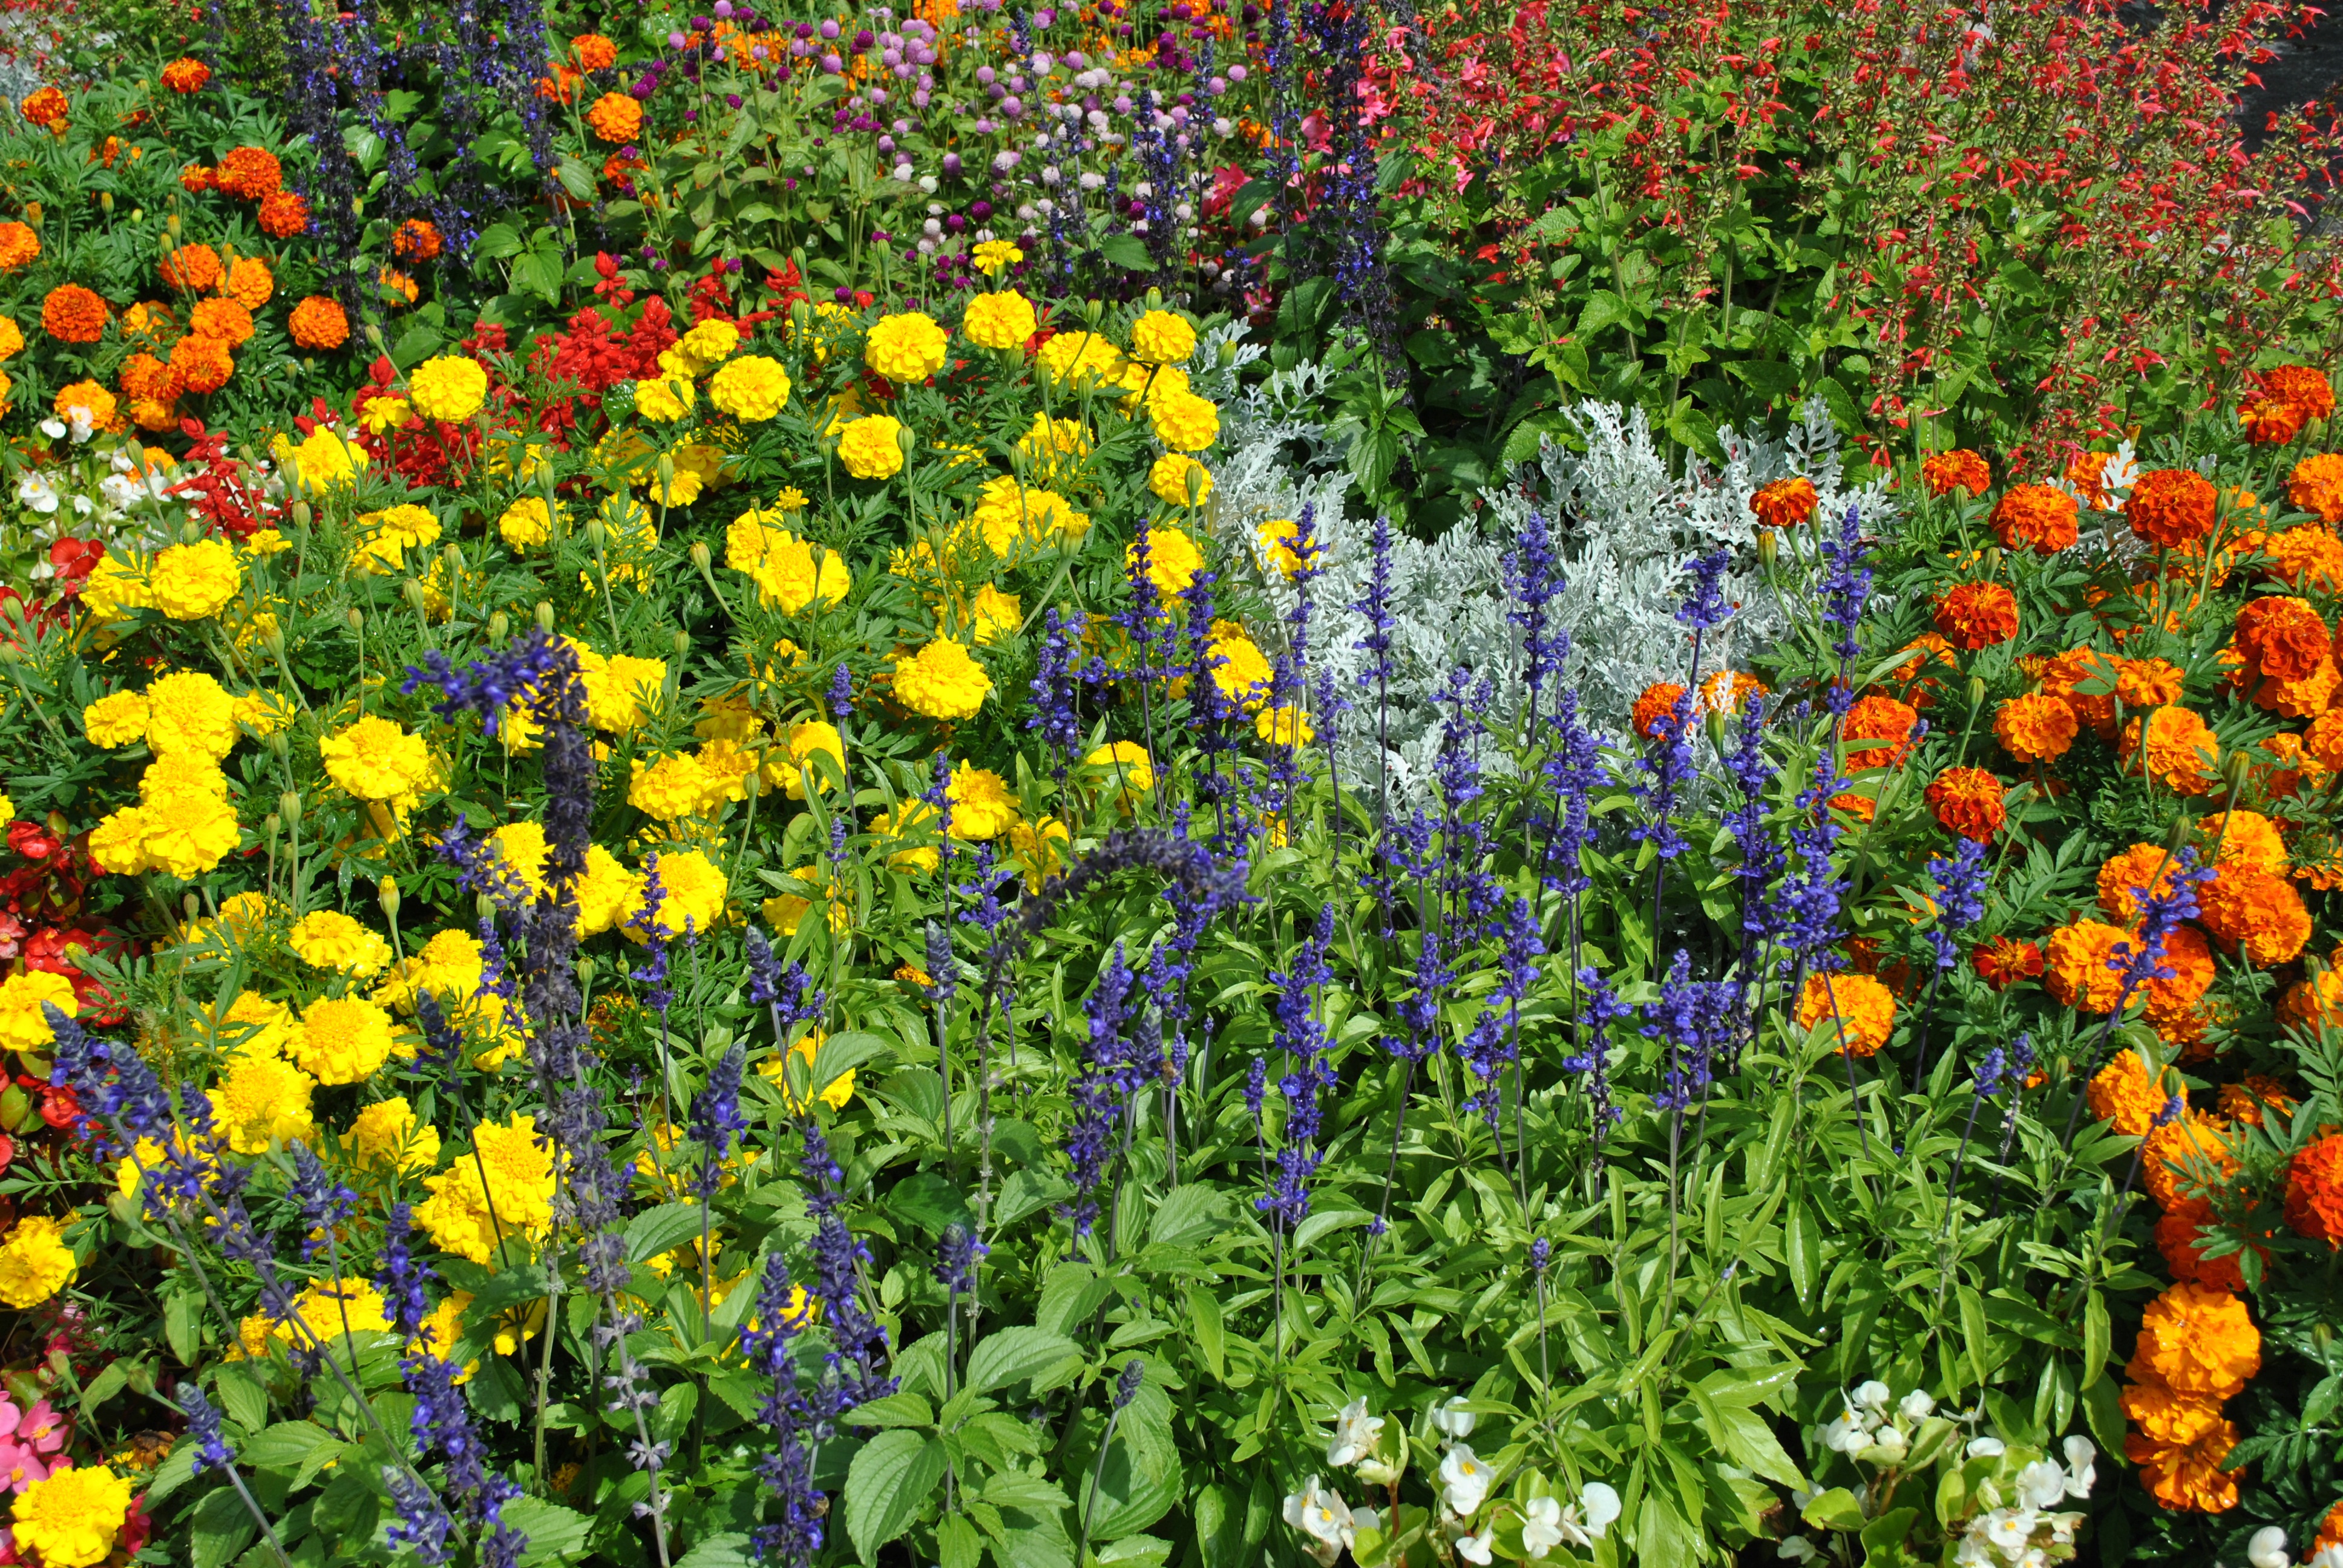
plant, field, meadow, flower, garden, flora, plants, wildflower, flowers, bluebonnet, lupin, flowering plant, annual plant, land plant, violet family